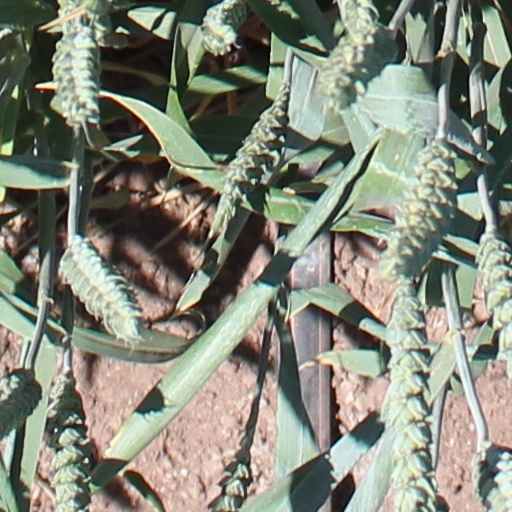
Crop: wheat